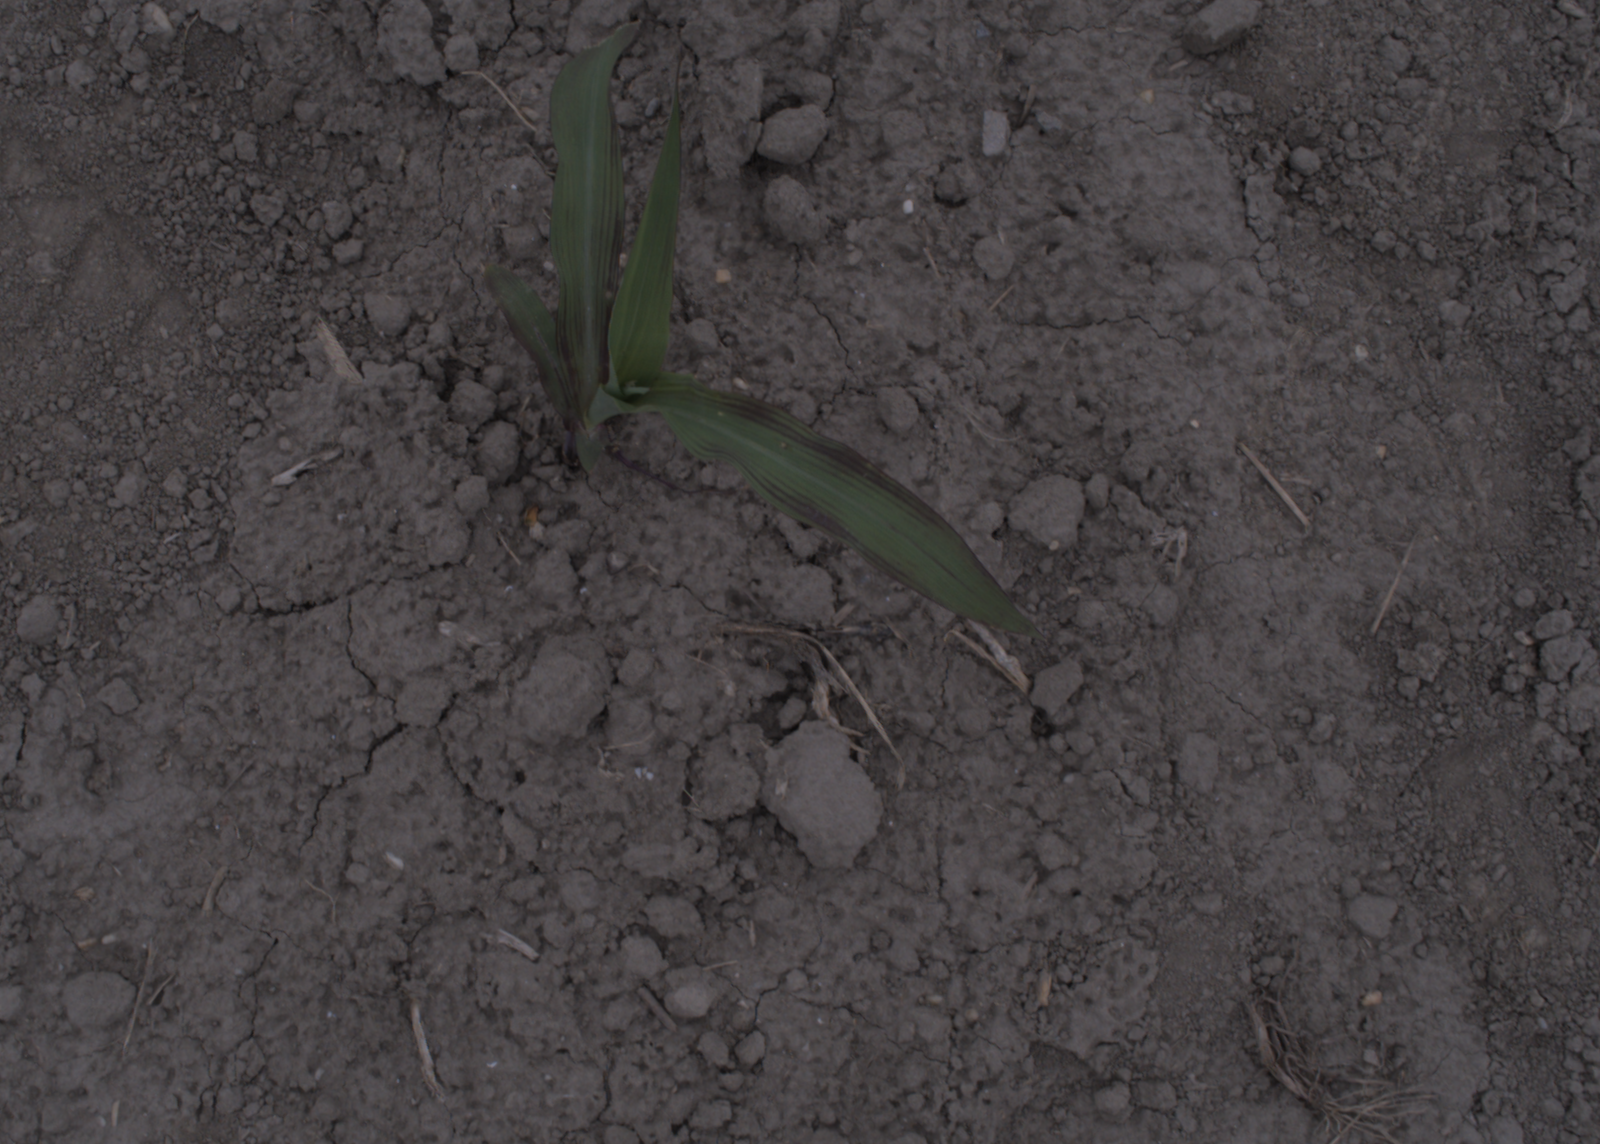
Capture date: 17.08.2020 10:17:37
Weather: cloudy
Wind: light
Seeding date: 21.07.2020
Plant canopy height (mm): 910